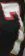
Number: 7